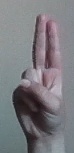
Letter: taa